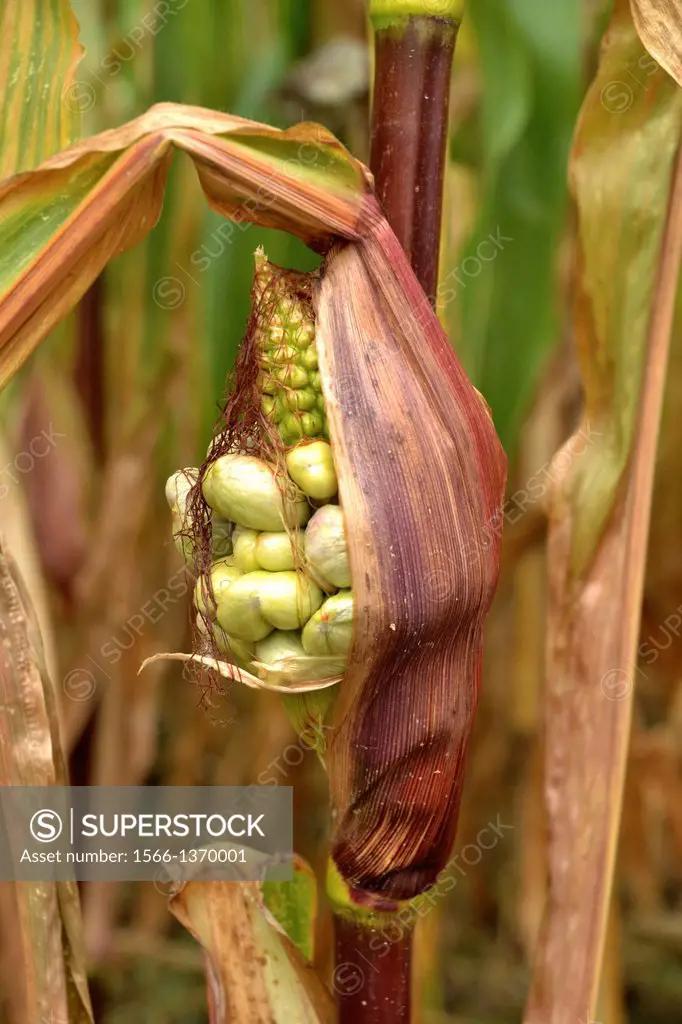
Plant: Corn
Disease: corn smut